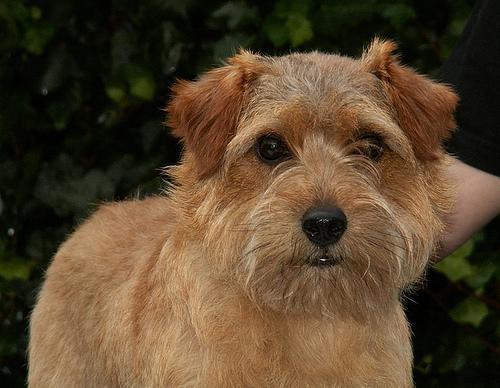
Norfolk_terrier